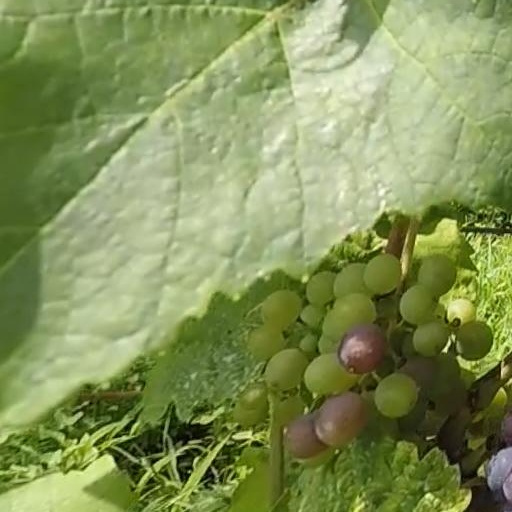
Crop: grape